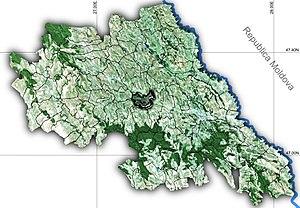
Podu Iloaiei est une ville de Moldavie roumaine, dans le județ de Iași. La commune comprend quatre villages : Budăi, Cosițeni, Holmu et Scobâlțeni.